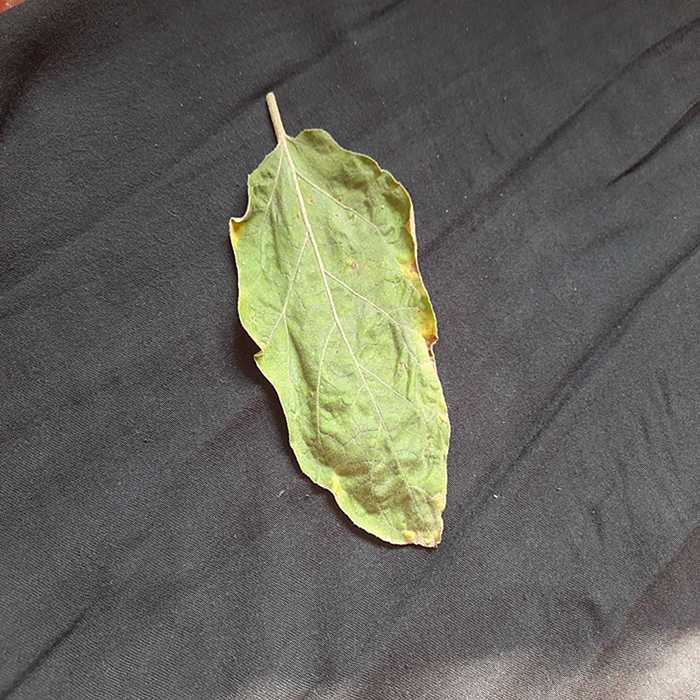
Plant: Eggplant
Label: Eggplant begomovirus